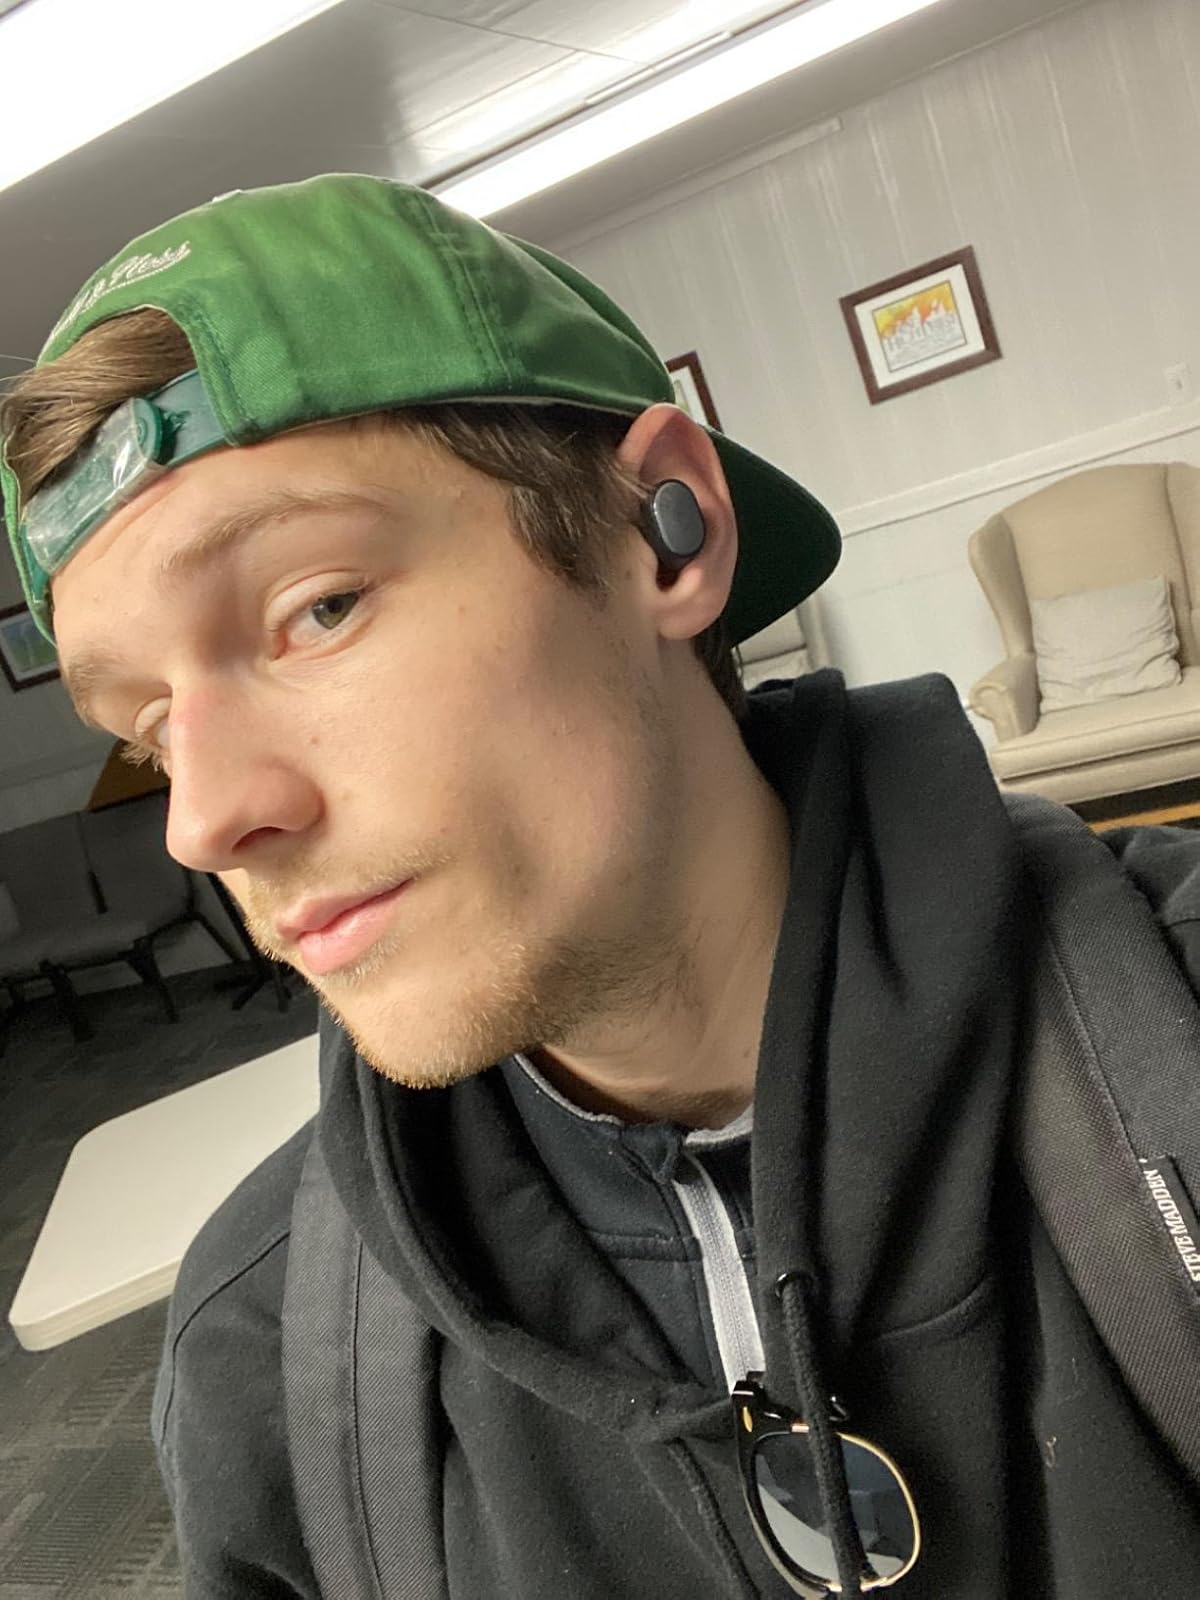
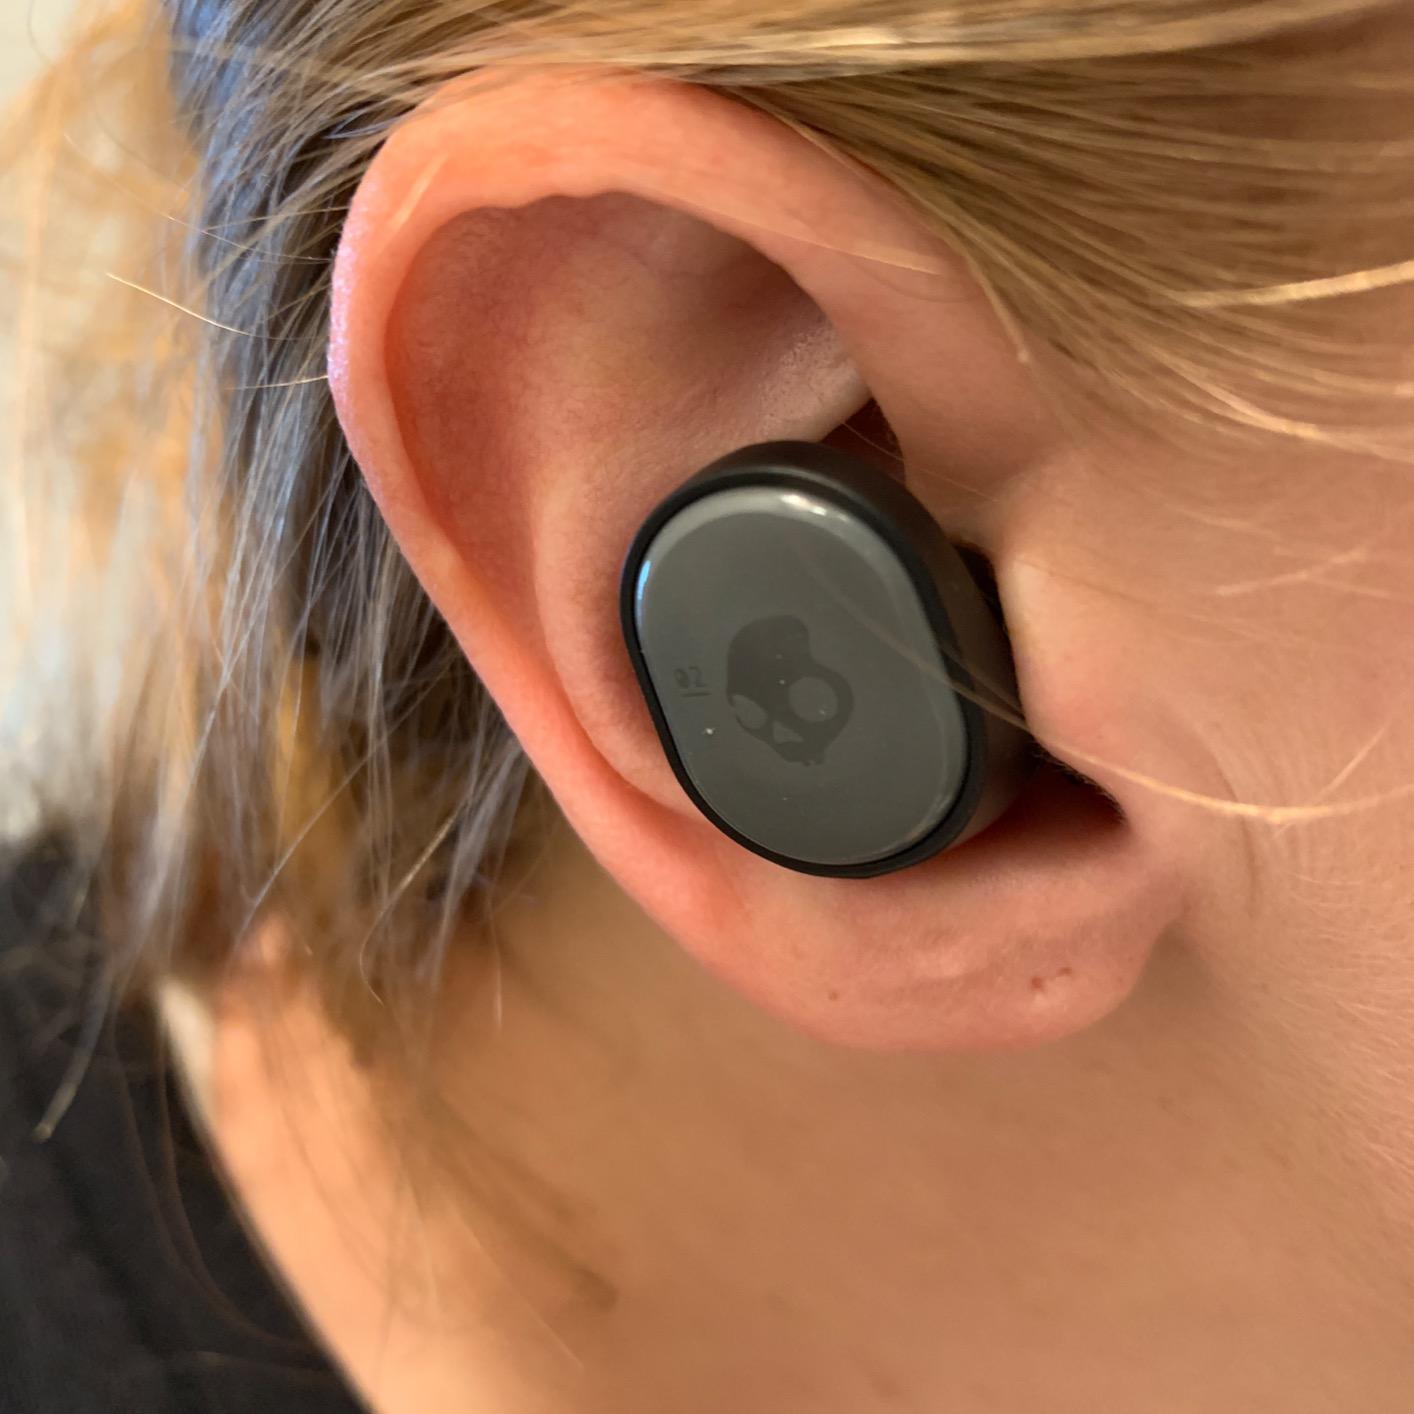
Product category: earbuds
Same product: yes